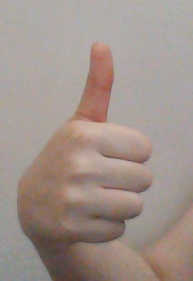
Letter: aleff